Egypt–Sudan border

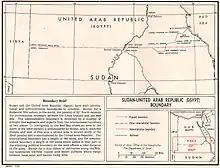
Map of the Egypt-Sudan border

The Egypt–Sudan border is 1,276 km (793 mi) in length and runs from the tripoint with Libya in the west to the Red Sea in the east. The eastern section of the border is subject to a territorial dispute between the two states.